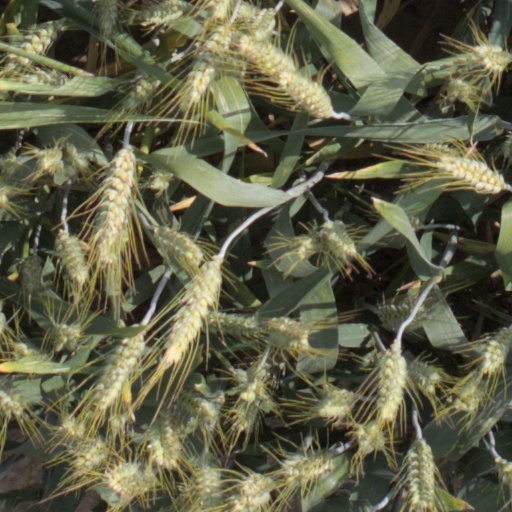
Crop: wheat